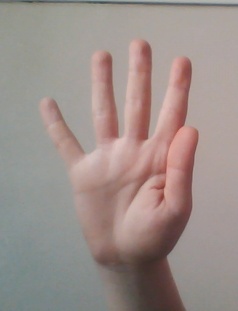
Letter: sheen